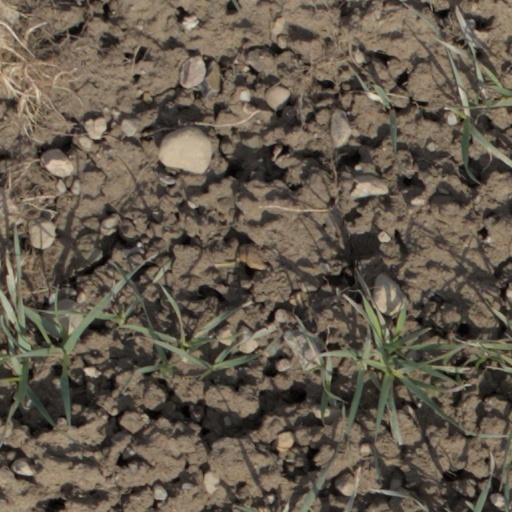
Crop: wheat